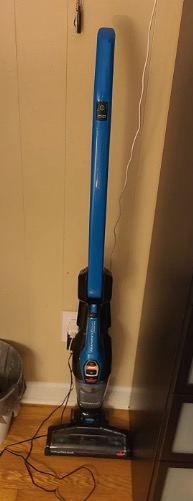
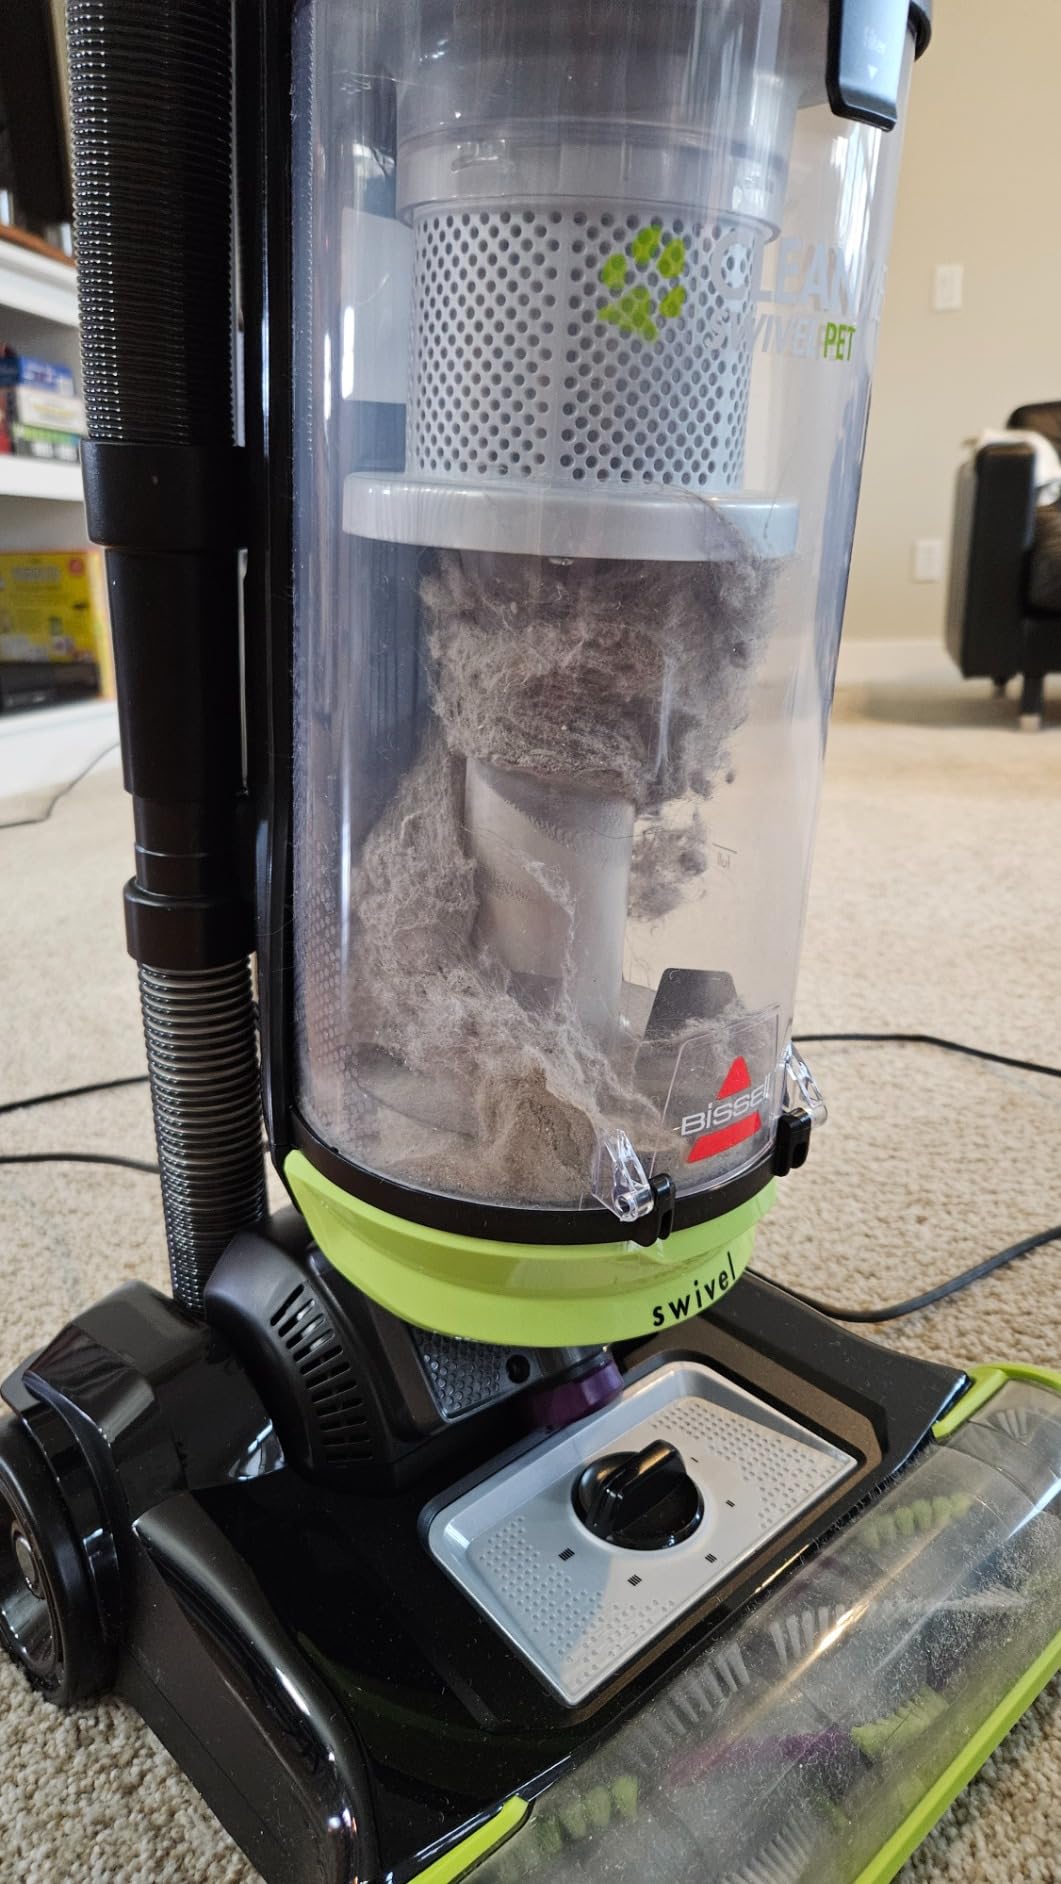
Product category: items_vacuum
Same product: no